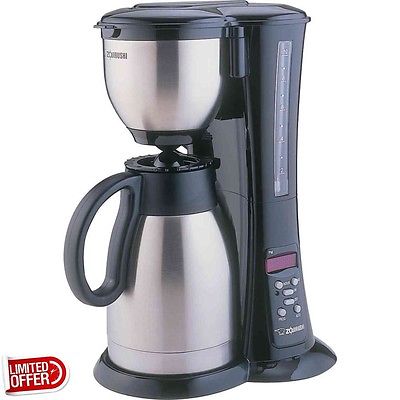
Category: coffee maker